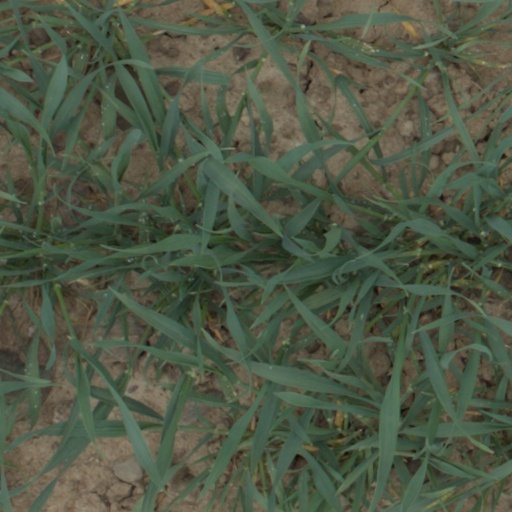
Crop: wheat